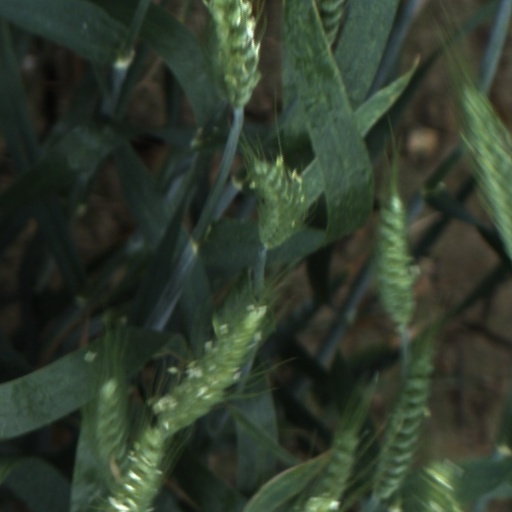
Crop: wheat